Dominion Theatre

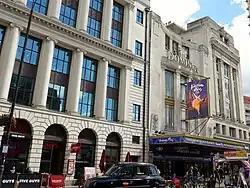
Dominion Theatre in 2017 after restoration, with the double-sided LED screen advertising "An American in Paris"

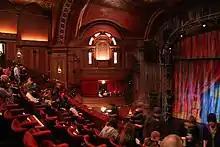
Interior of the theatre in 2010, stage to the right

The Dominion Theatre is a West End theatre and former cinema on Tottenham Court Road, close to St Giles Circus and Centre Point, in the London Borough of Camden. Planned as primarily a musical theatre, it opened in 1929, but the following year became a cinema—it hosted the London premiere of Charlie Chaplin's "City Lights" with Chaplin in attendance—and in 1933 after liquidation of the controlling company was sold to Gaumont cinema chain, which later became part of the Rank Organisation. It was a major premiere cinema until the 1970s, when it began to host live concerts.